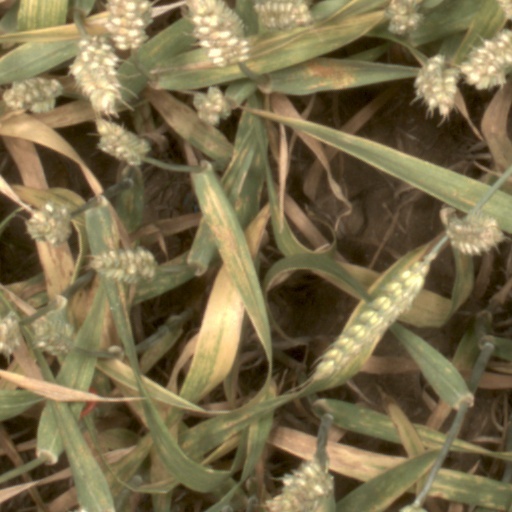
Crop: wheat